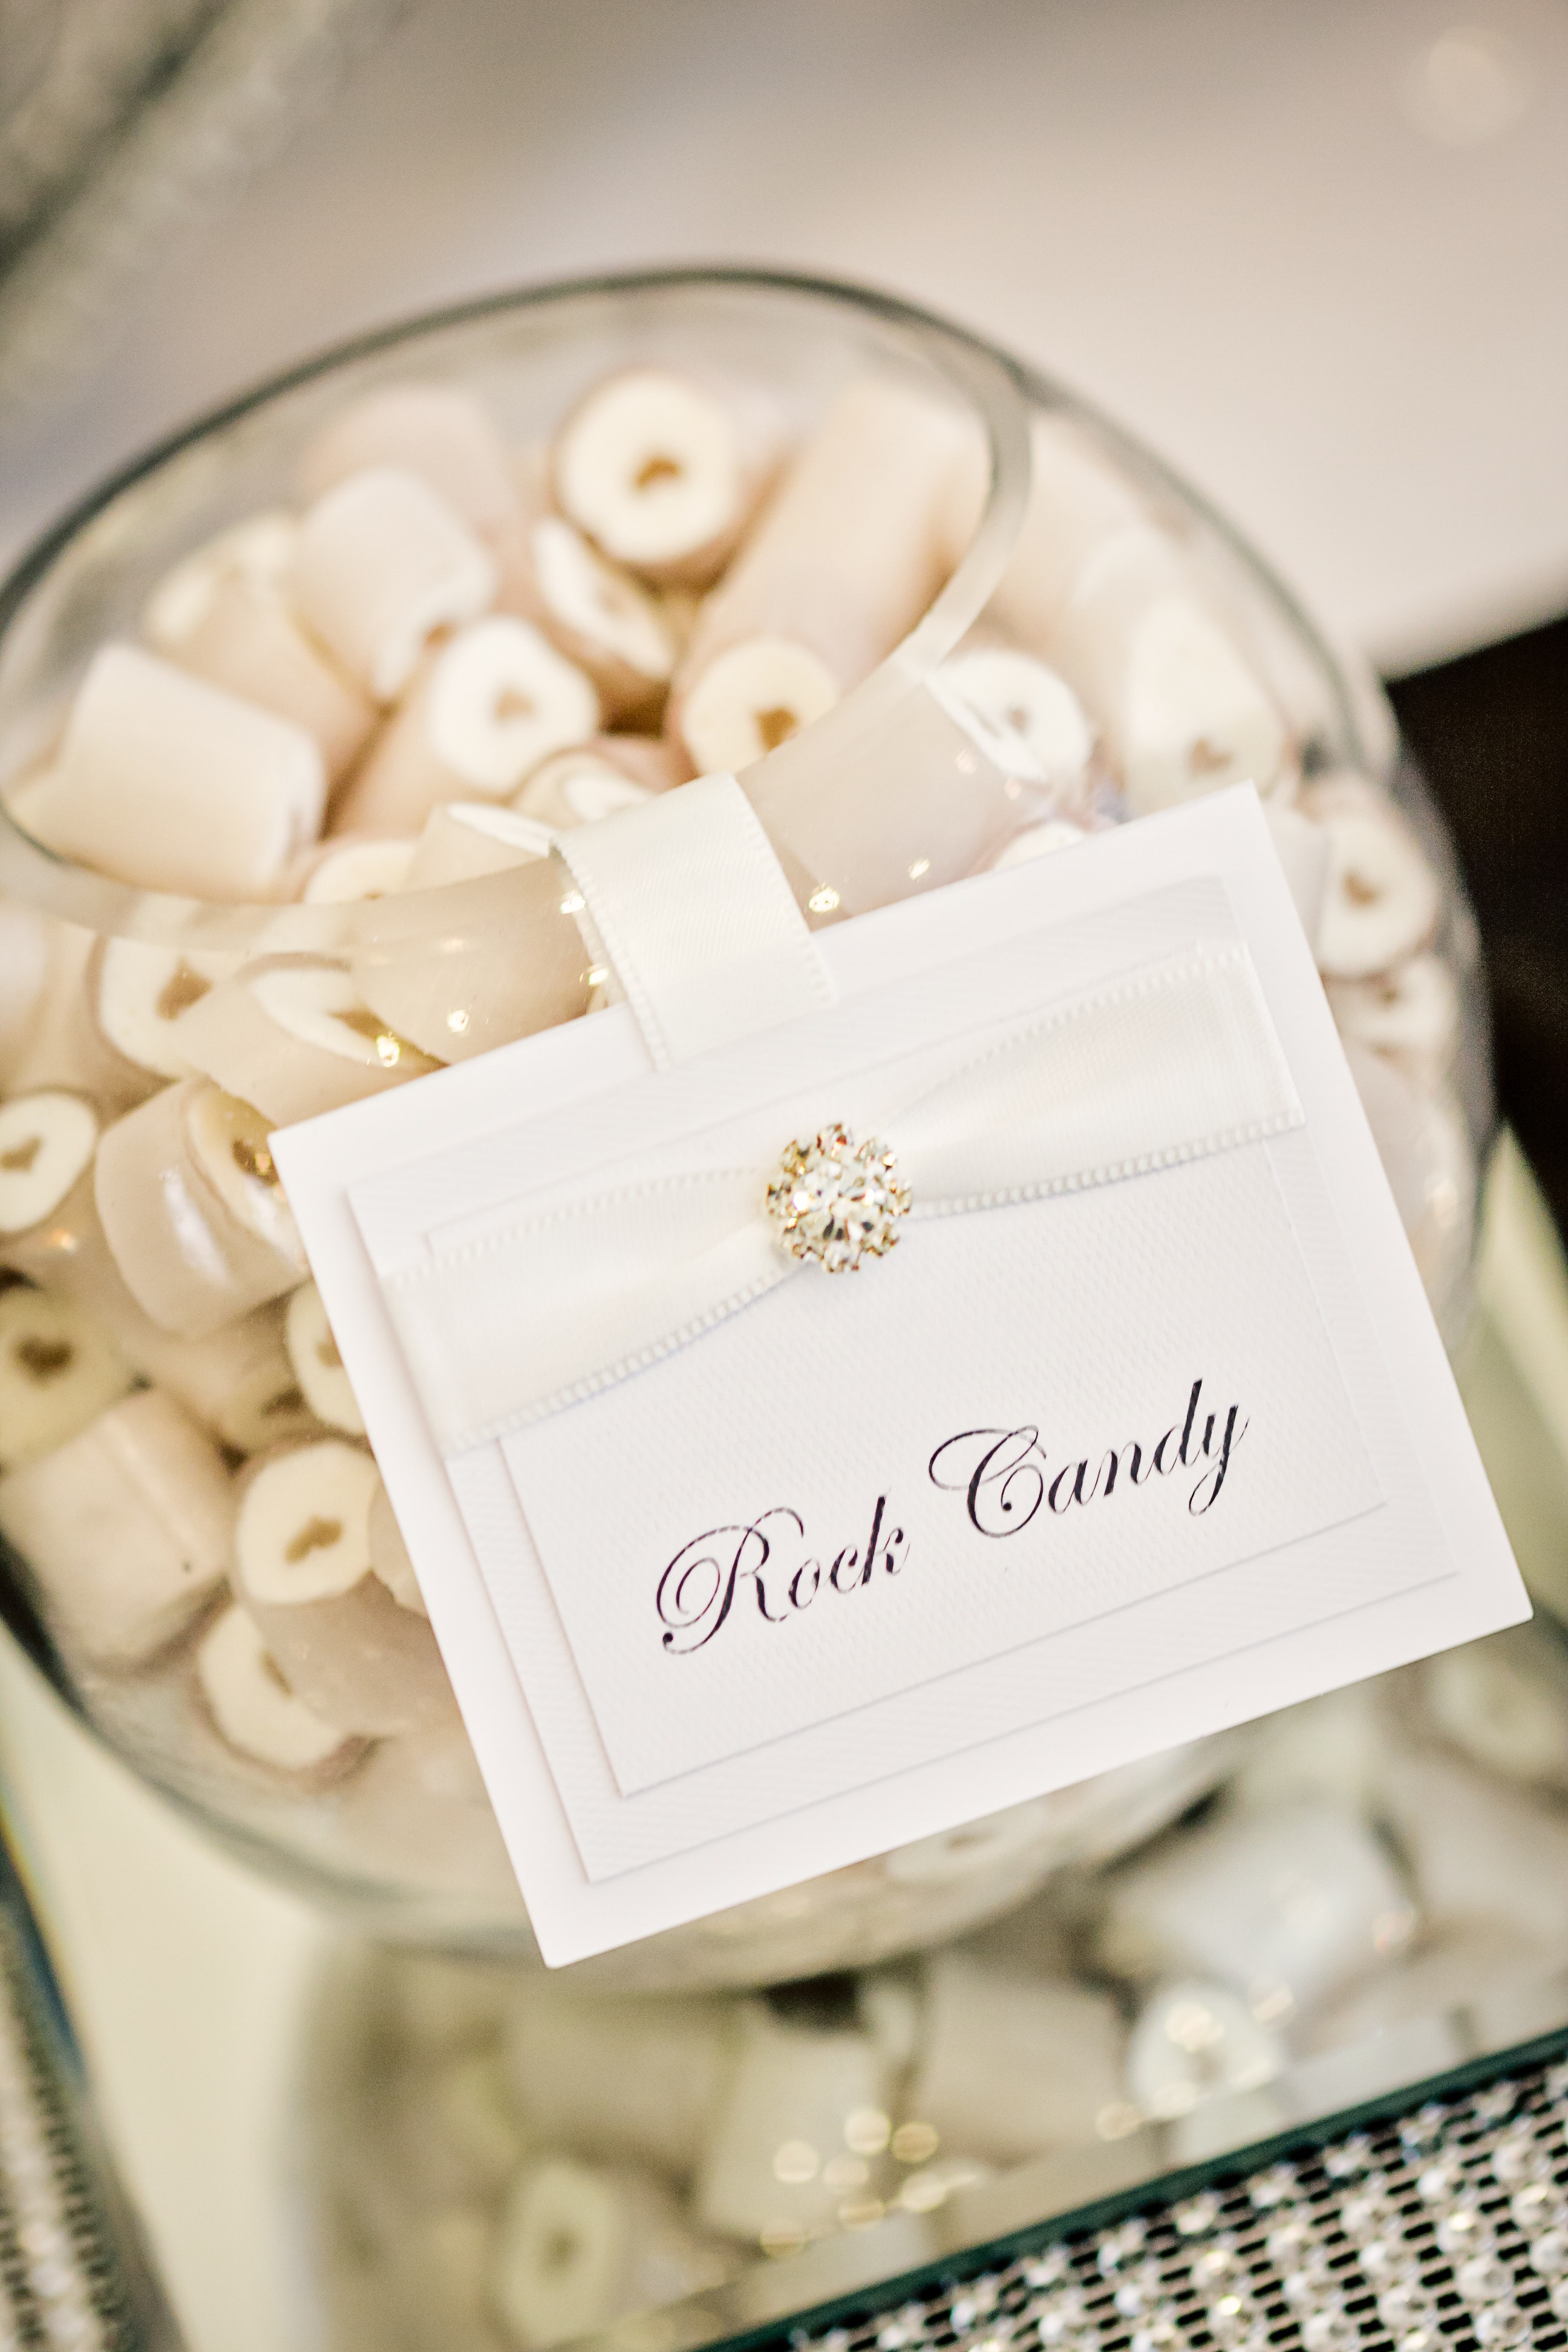
white, party favor, party supply, wedding favors, food